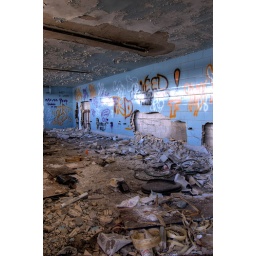
Old bathroom of an abandoned building in Philadelphia, Pa.